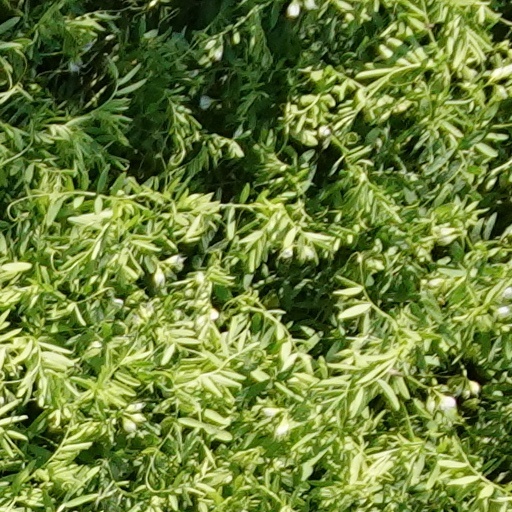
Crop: wheat